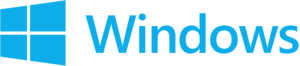
Paula Scher est une graphiste et peintre américaine. Elle rejoint Pentagram en 1991.